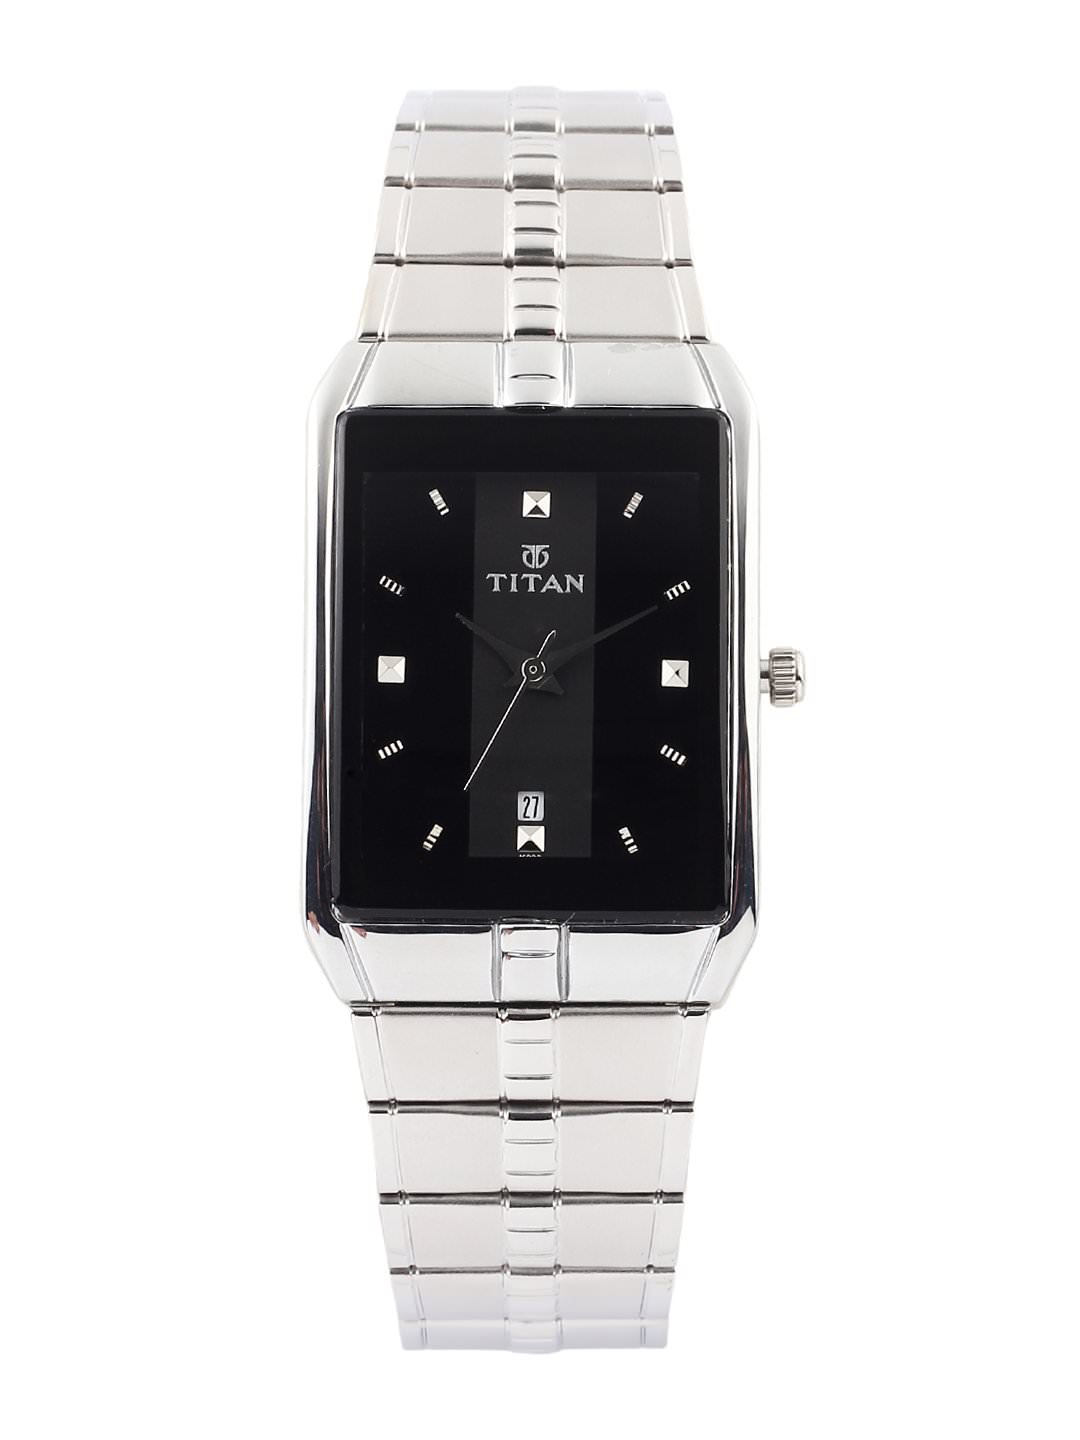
Titan Men Black Watch
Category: Accessories / Watches / Watches
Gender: Men
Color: Black
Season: Winter 2016
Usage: Casual